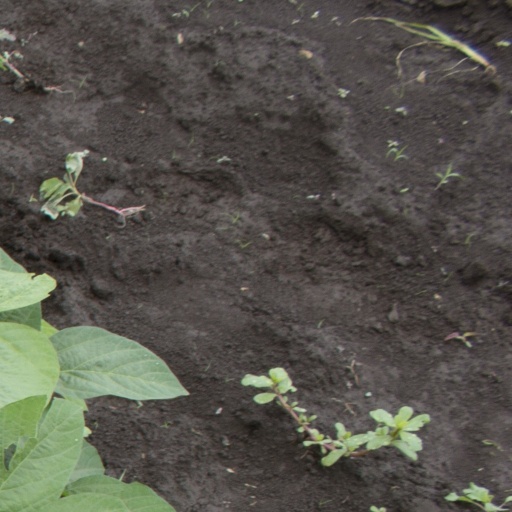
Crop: soybean